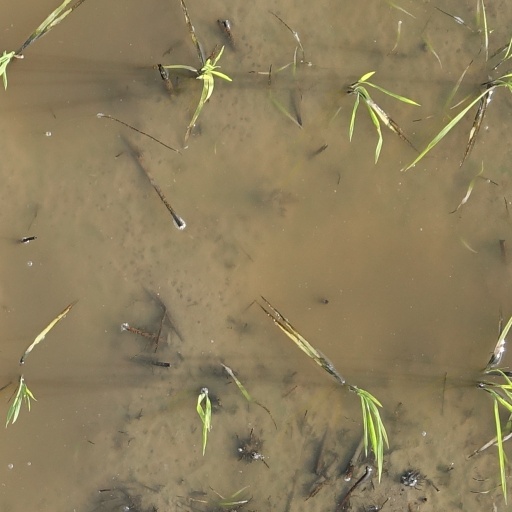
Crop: rice